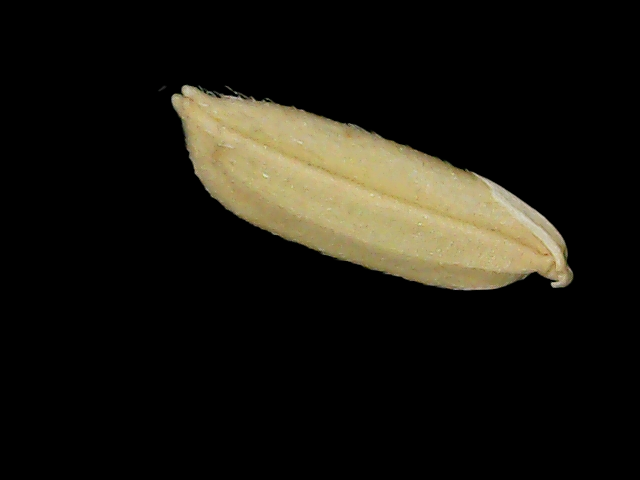
Rice variety: Br23